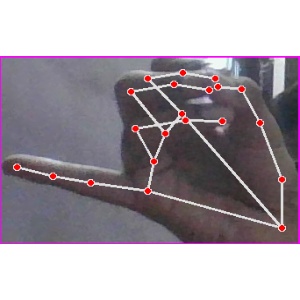
अक्षर: च